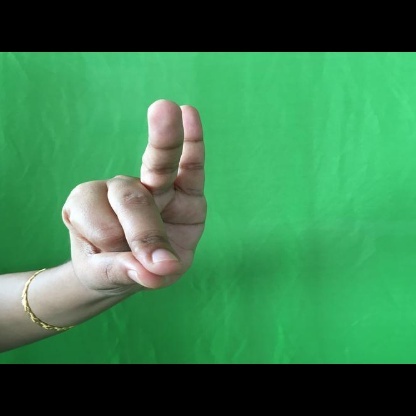
Mudra: Bramaram